Boris Kholodenko

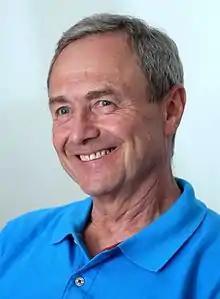
Boris Kholodenko, 2014

Boris Kholodenko is a Russian professor of Systems Biology at Systems Biology Ireland and Conway Institutes at University College Dublin, Ireland. He is also an adjunct professor at Thomas Jefferson University, Philadelphia where his group was behind the development of the first model of Epidermal growth factor receptor.